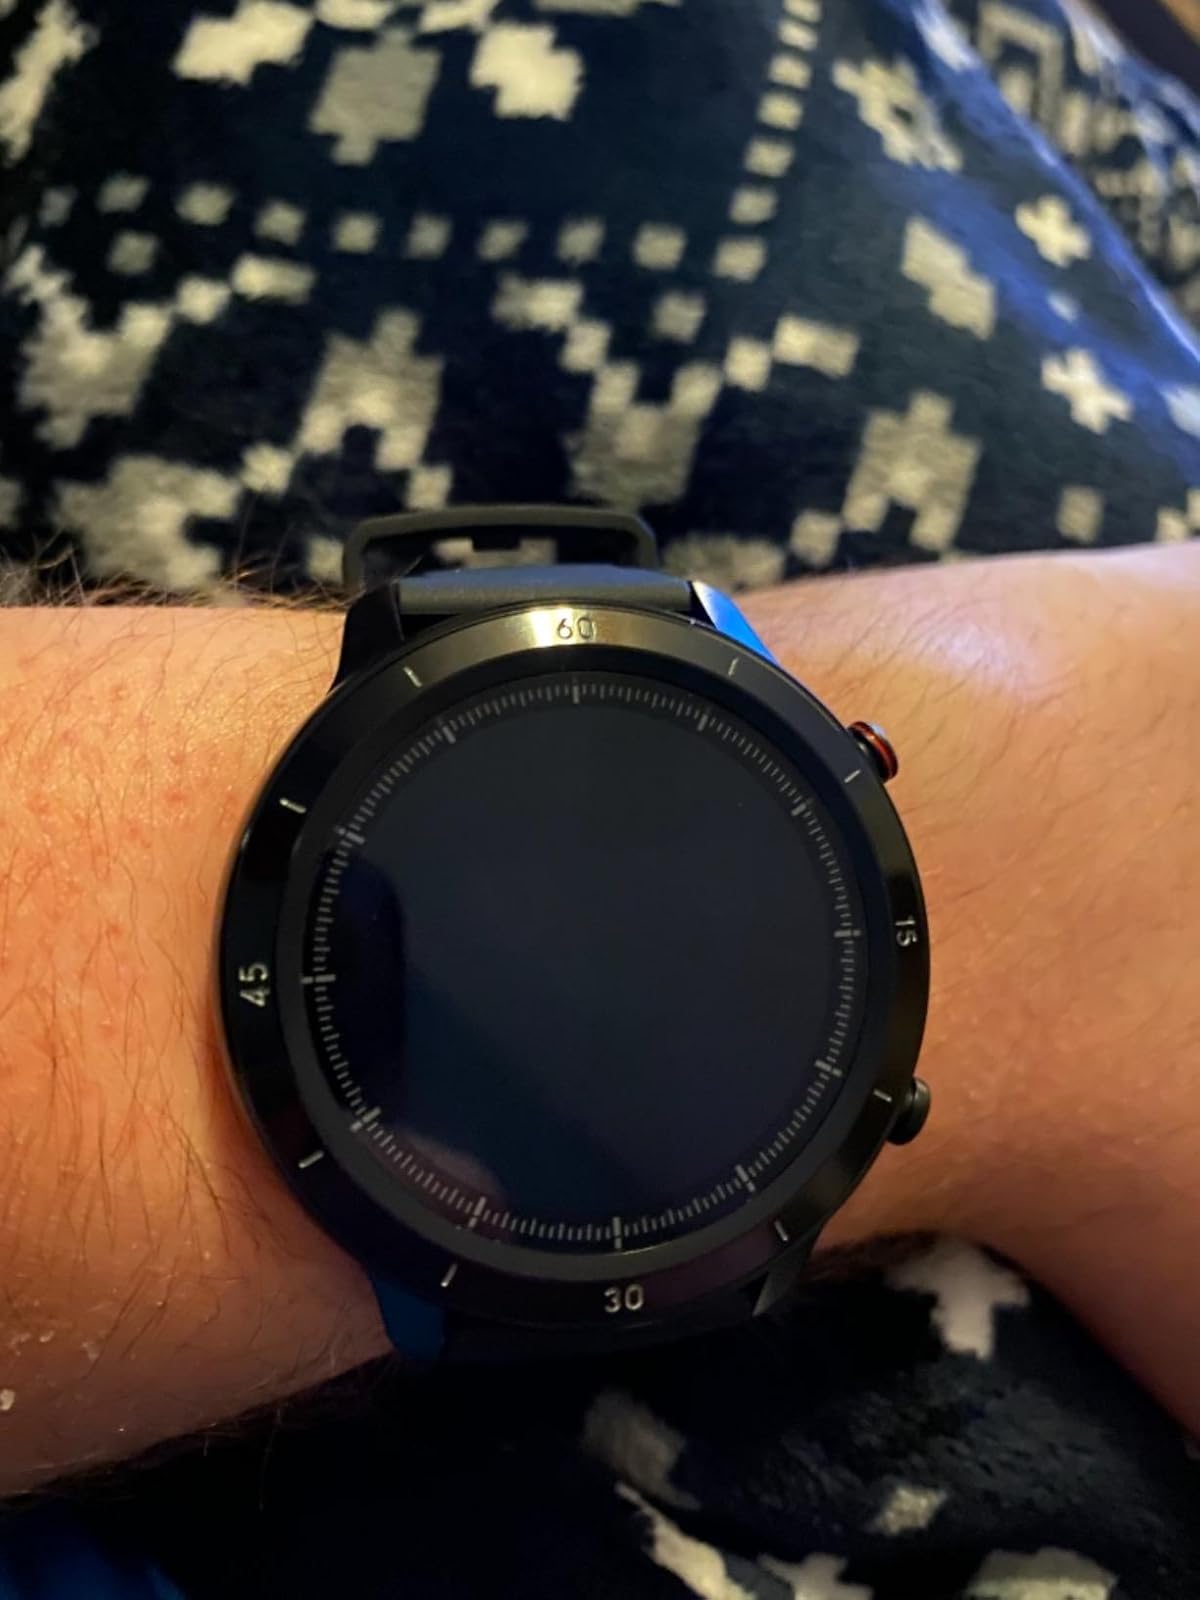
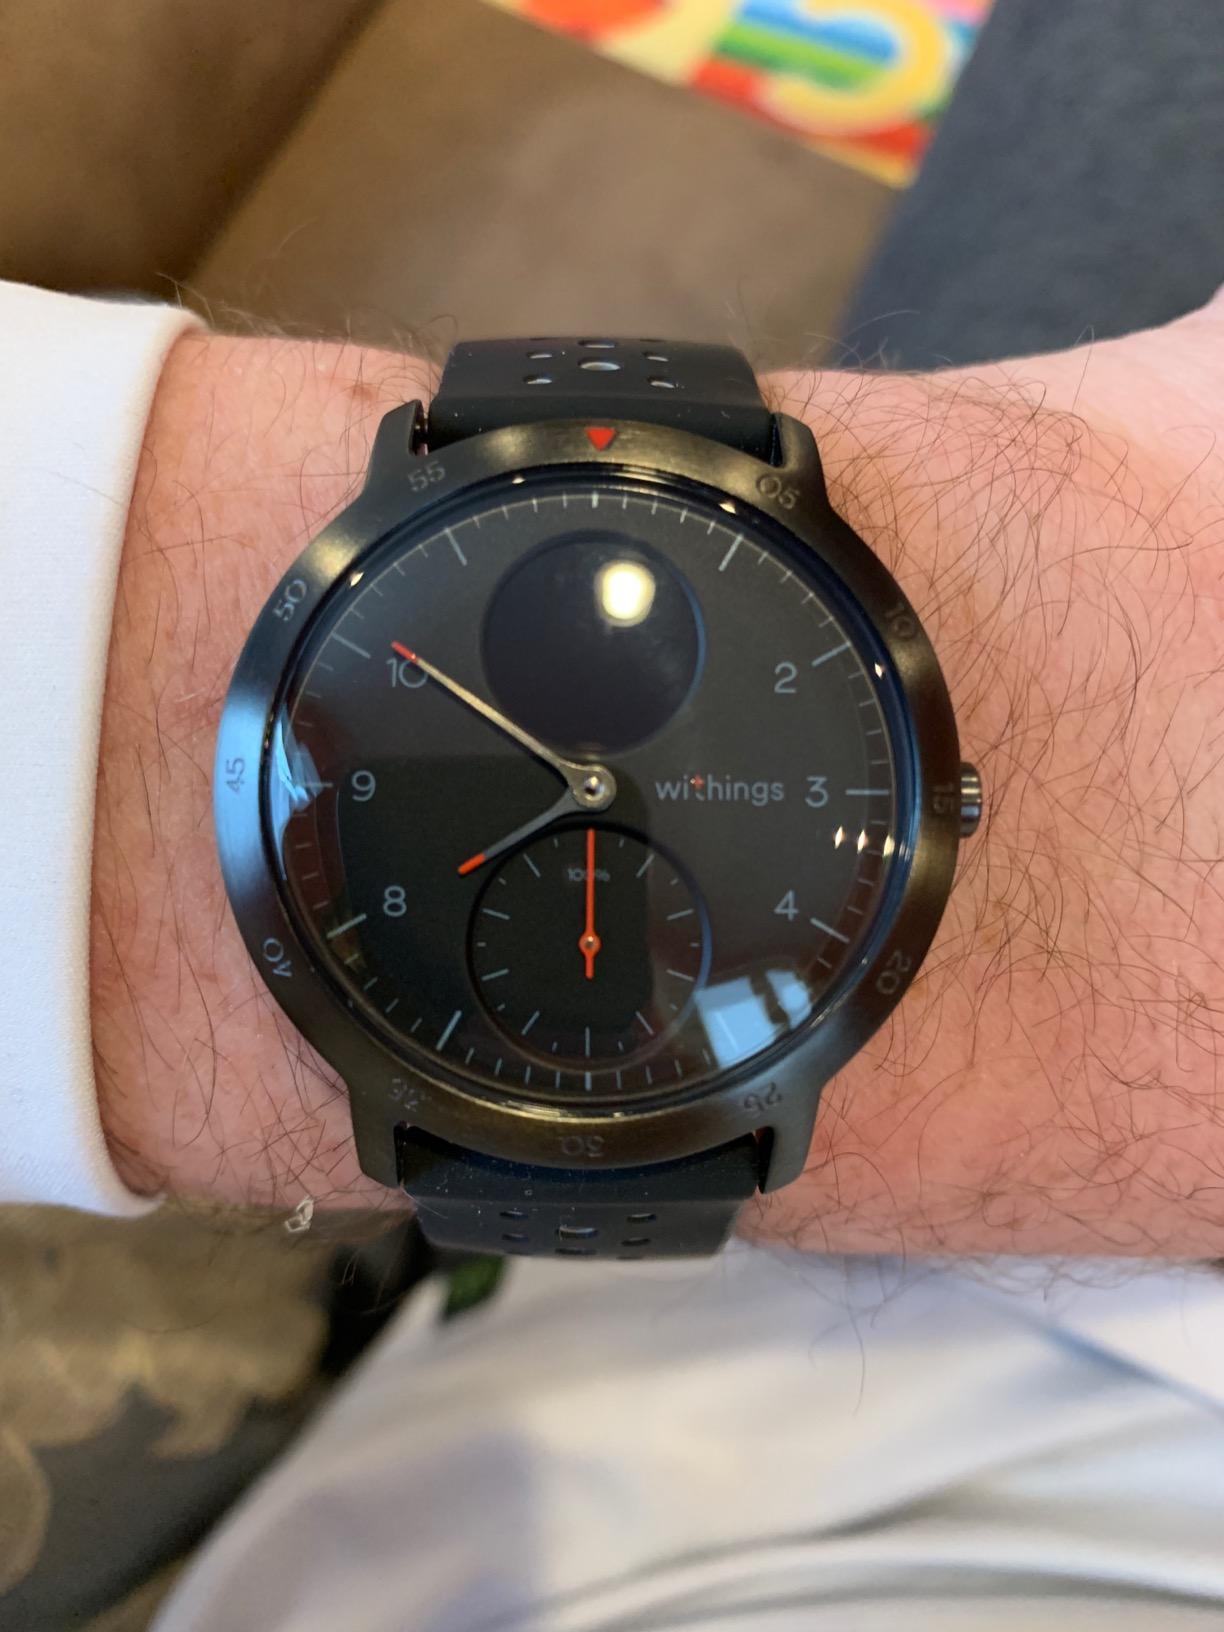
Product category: smartwatch
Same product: no